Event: Nepal Earthquake
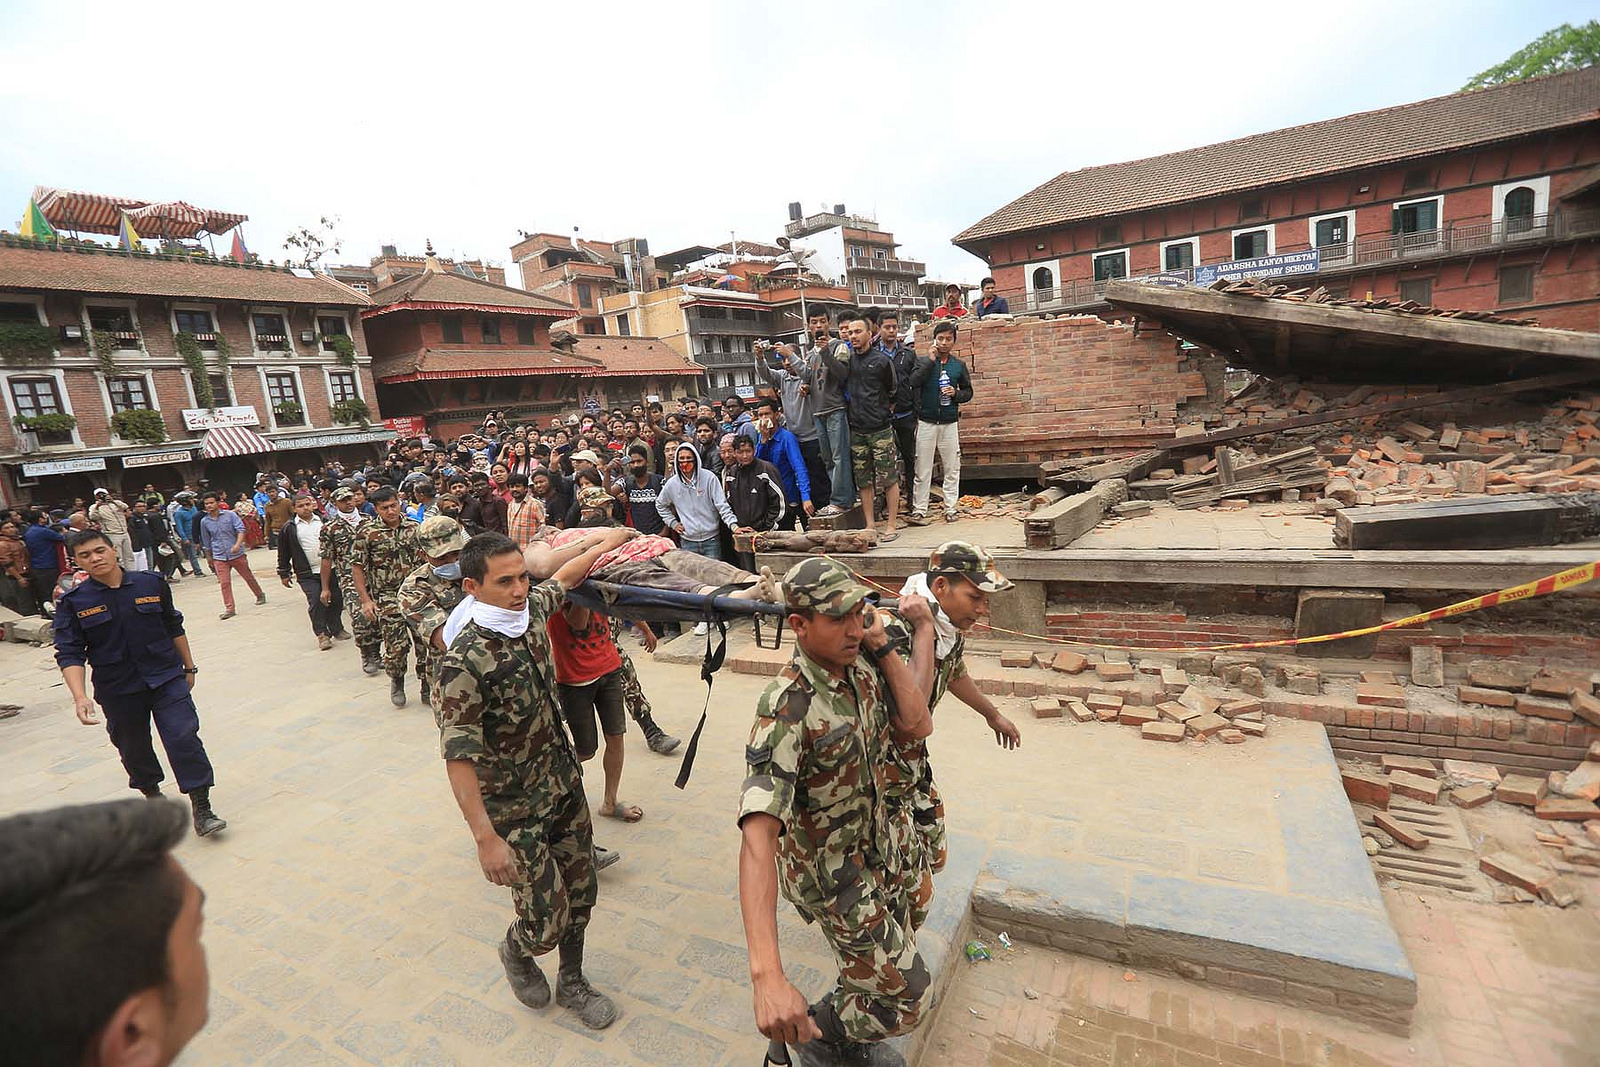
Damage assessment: damage